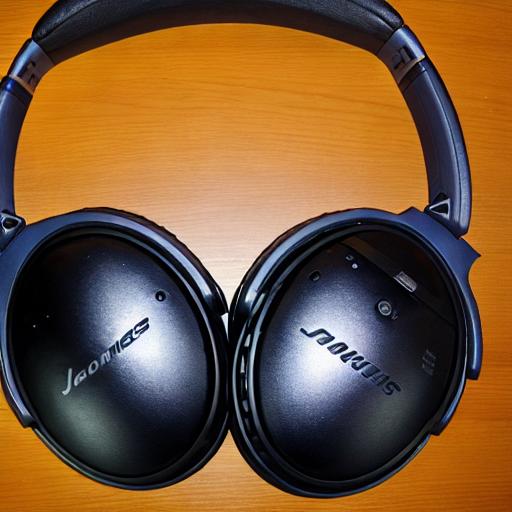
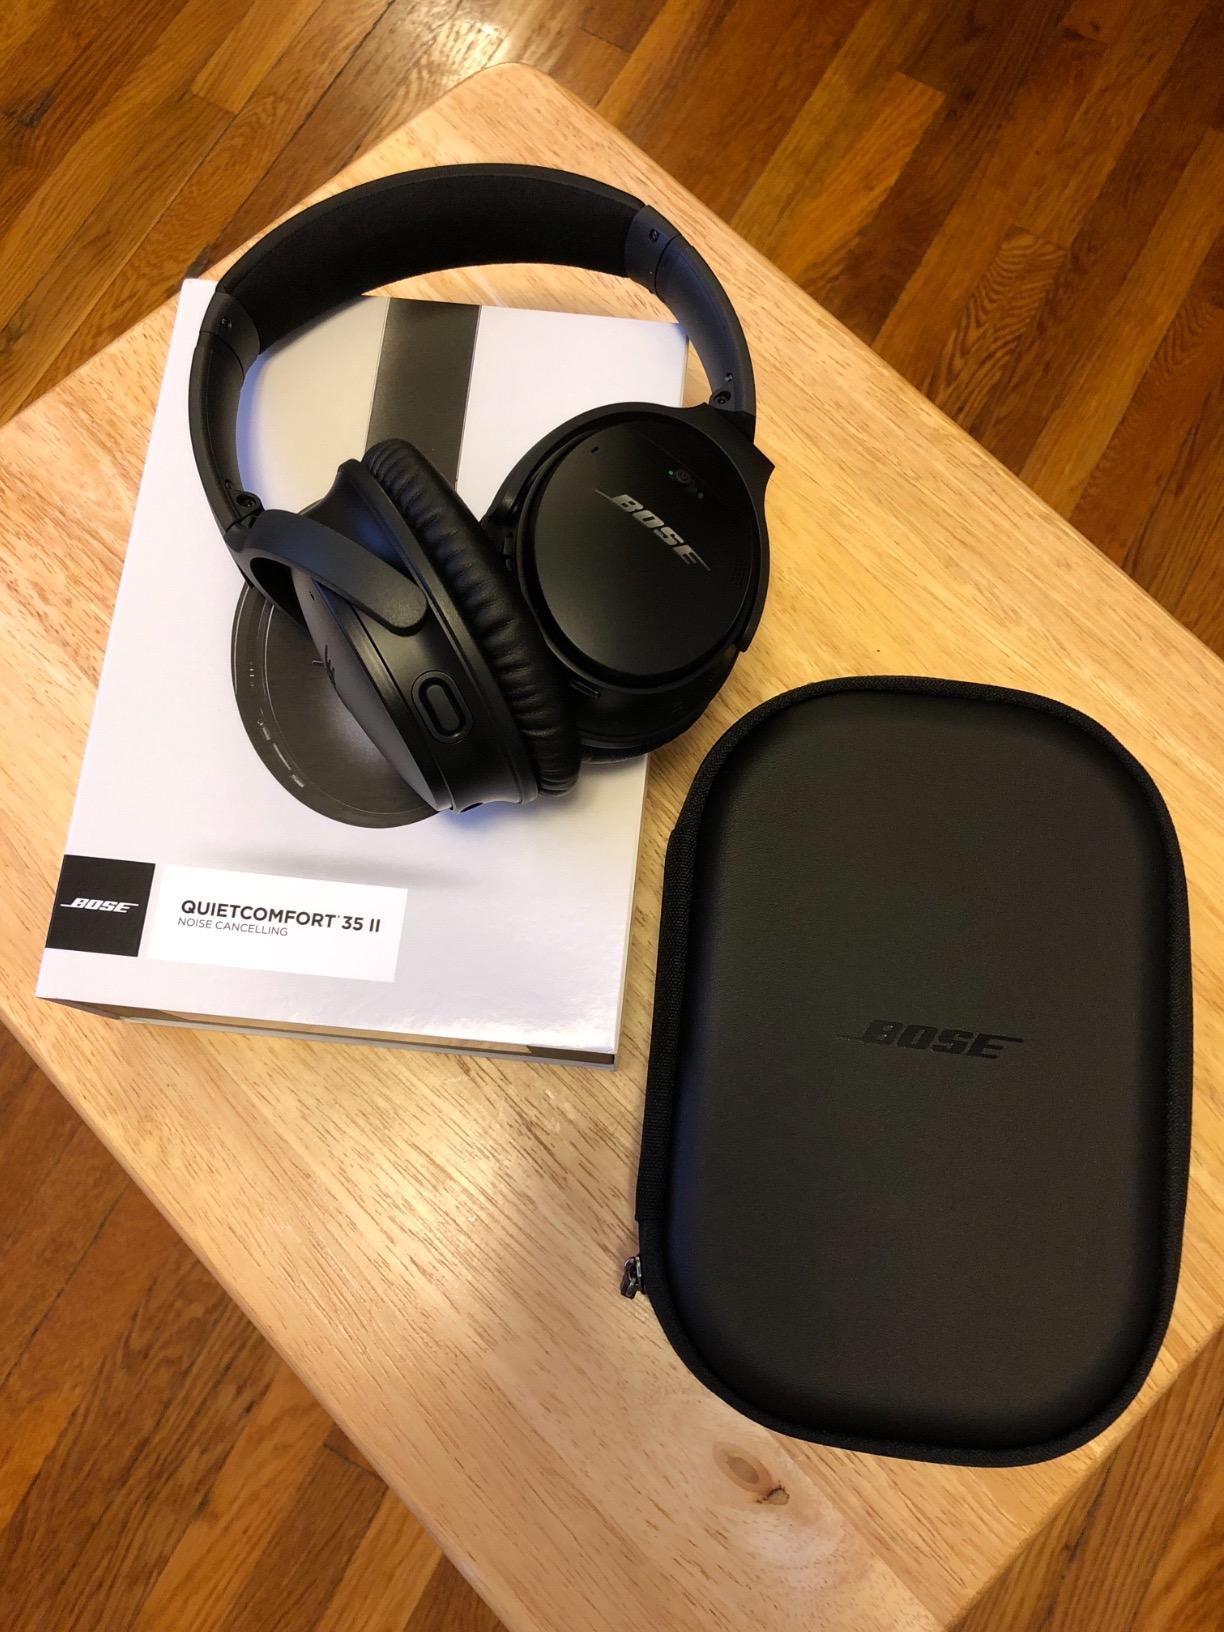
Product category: headphones
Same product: no